Shree Shiv Chhatrapati Sports Complex

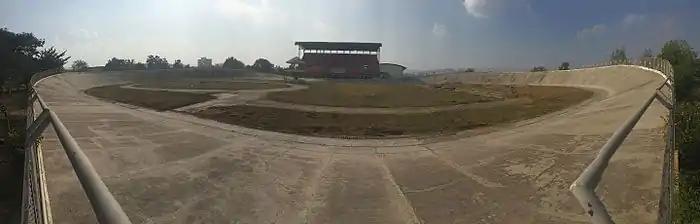
Velodrome

The badminton hall 6 competition courts and 4 warm-up courts, and has a seating capacity of 3800. This hall is air conditioned and has a wooden floor. It has changing rooms available and seating & lounges for VIPs. This venue is the home ground of Pune Pistons, a franchise in Indian Badminton League (IBL). So far 3 IBL matches have been played on this venue.